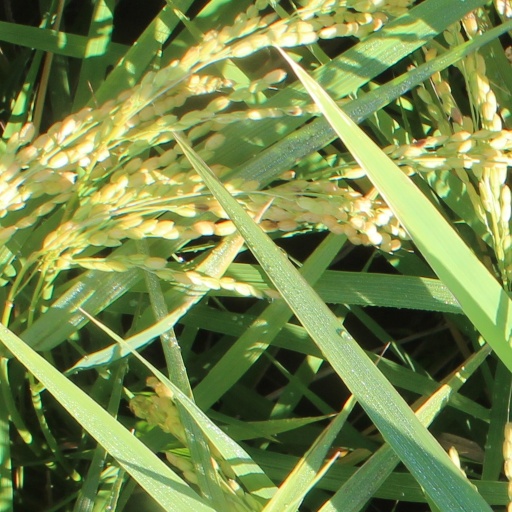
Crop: rice